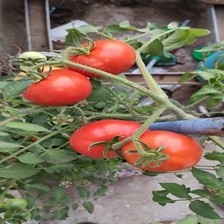
Label: tomato